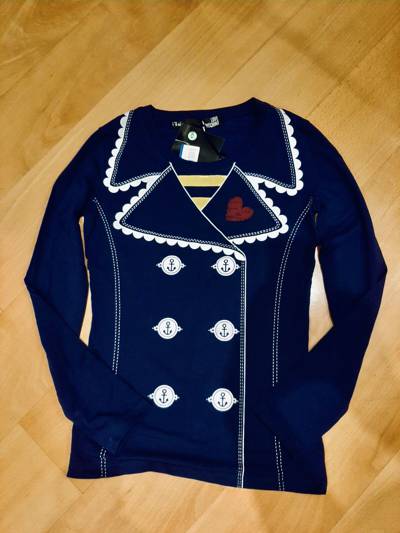
Waste category: clothes